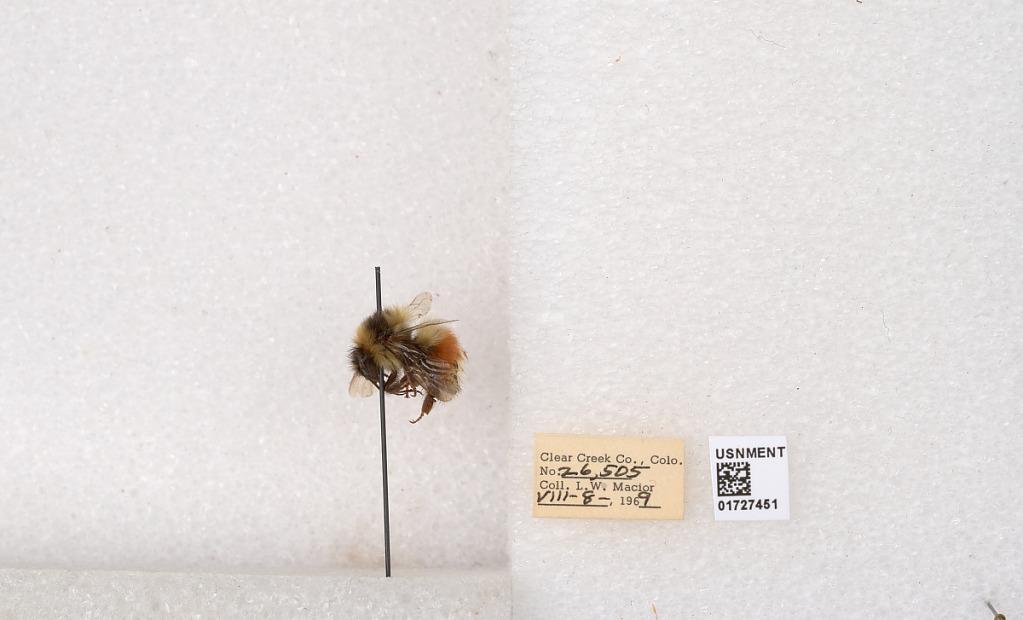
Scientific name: Bombus (Pyrobombus) sylvicola Kirby
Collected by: L. Macior
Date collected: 1969-8-8
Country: United States
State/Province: Colorado
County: Clear Creek
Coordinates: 39.7006, -105.694